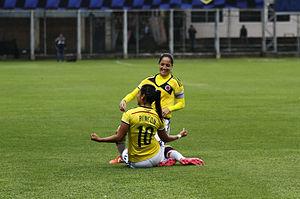
Hazleydi Yoreli Rincón Torres, née le 27 juillet 1993 à Piedecuesta, est un joueur de football colombienne.